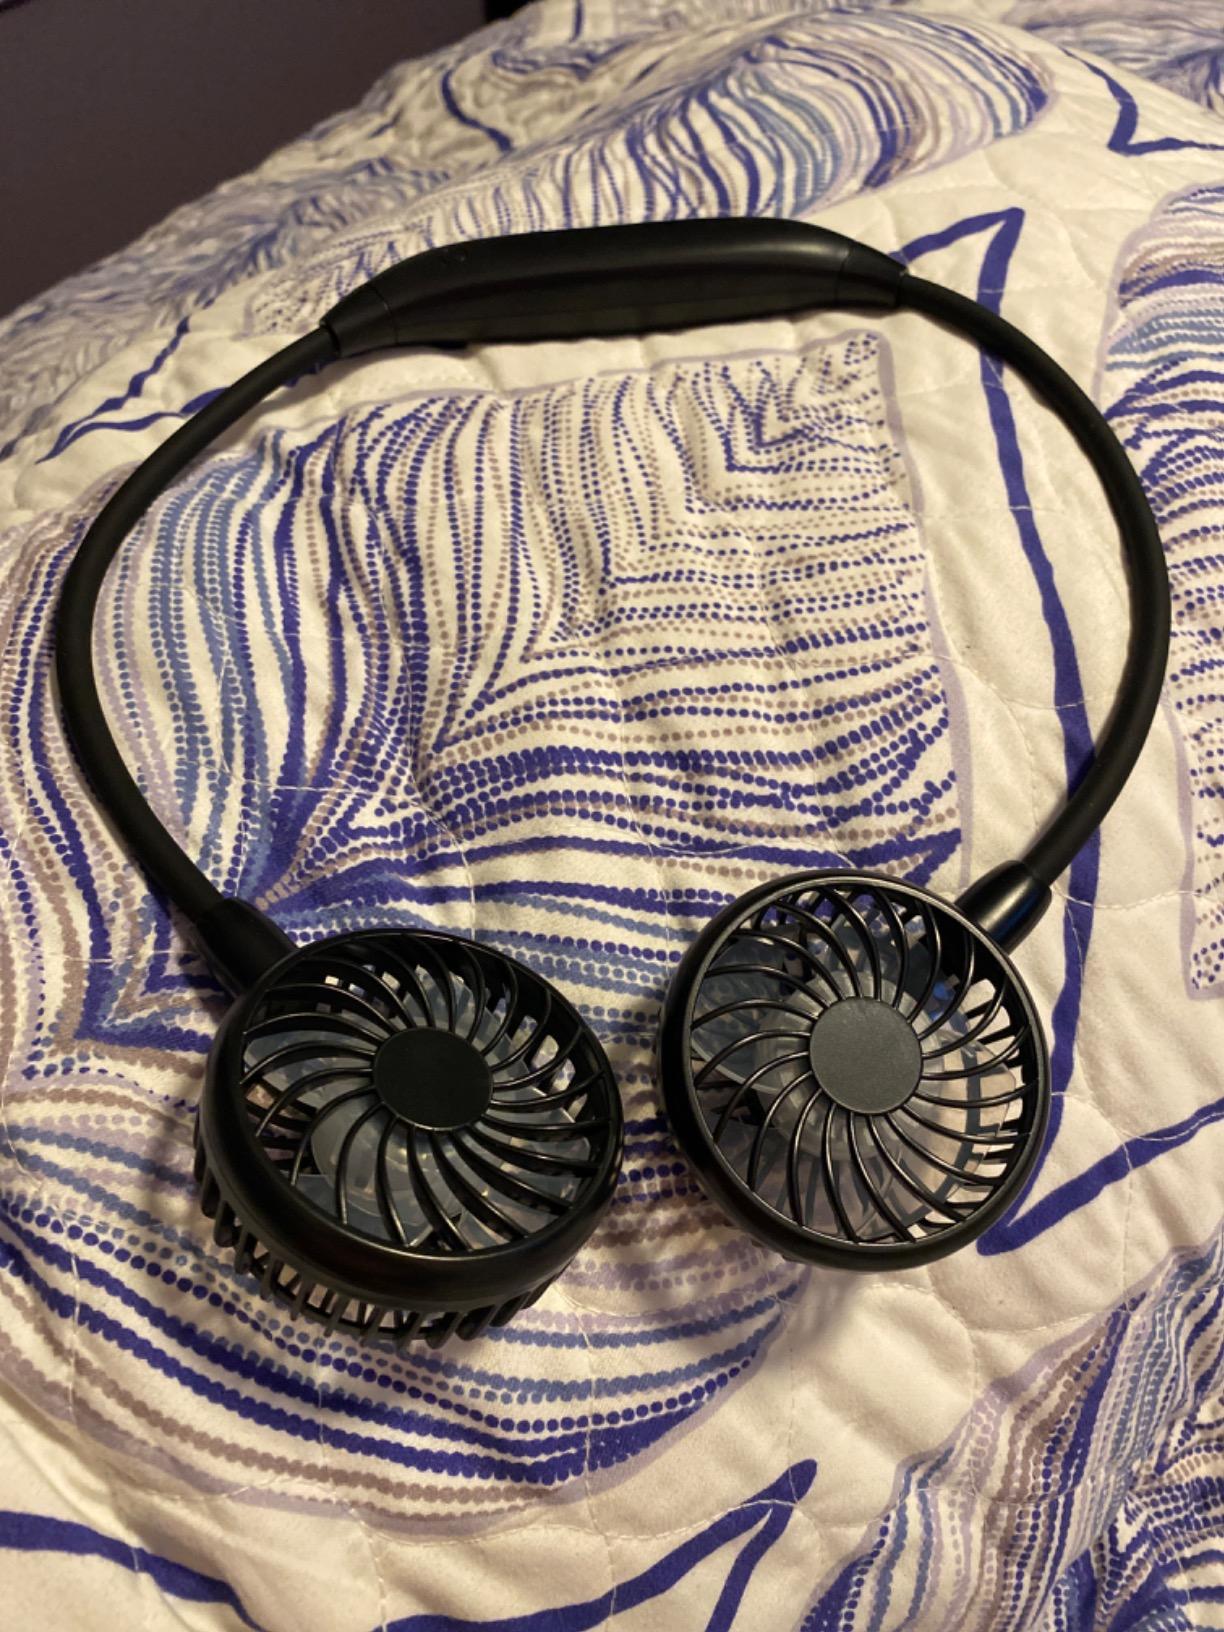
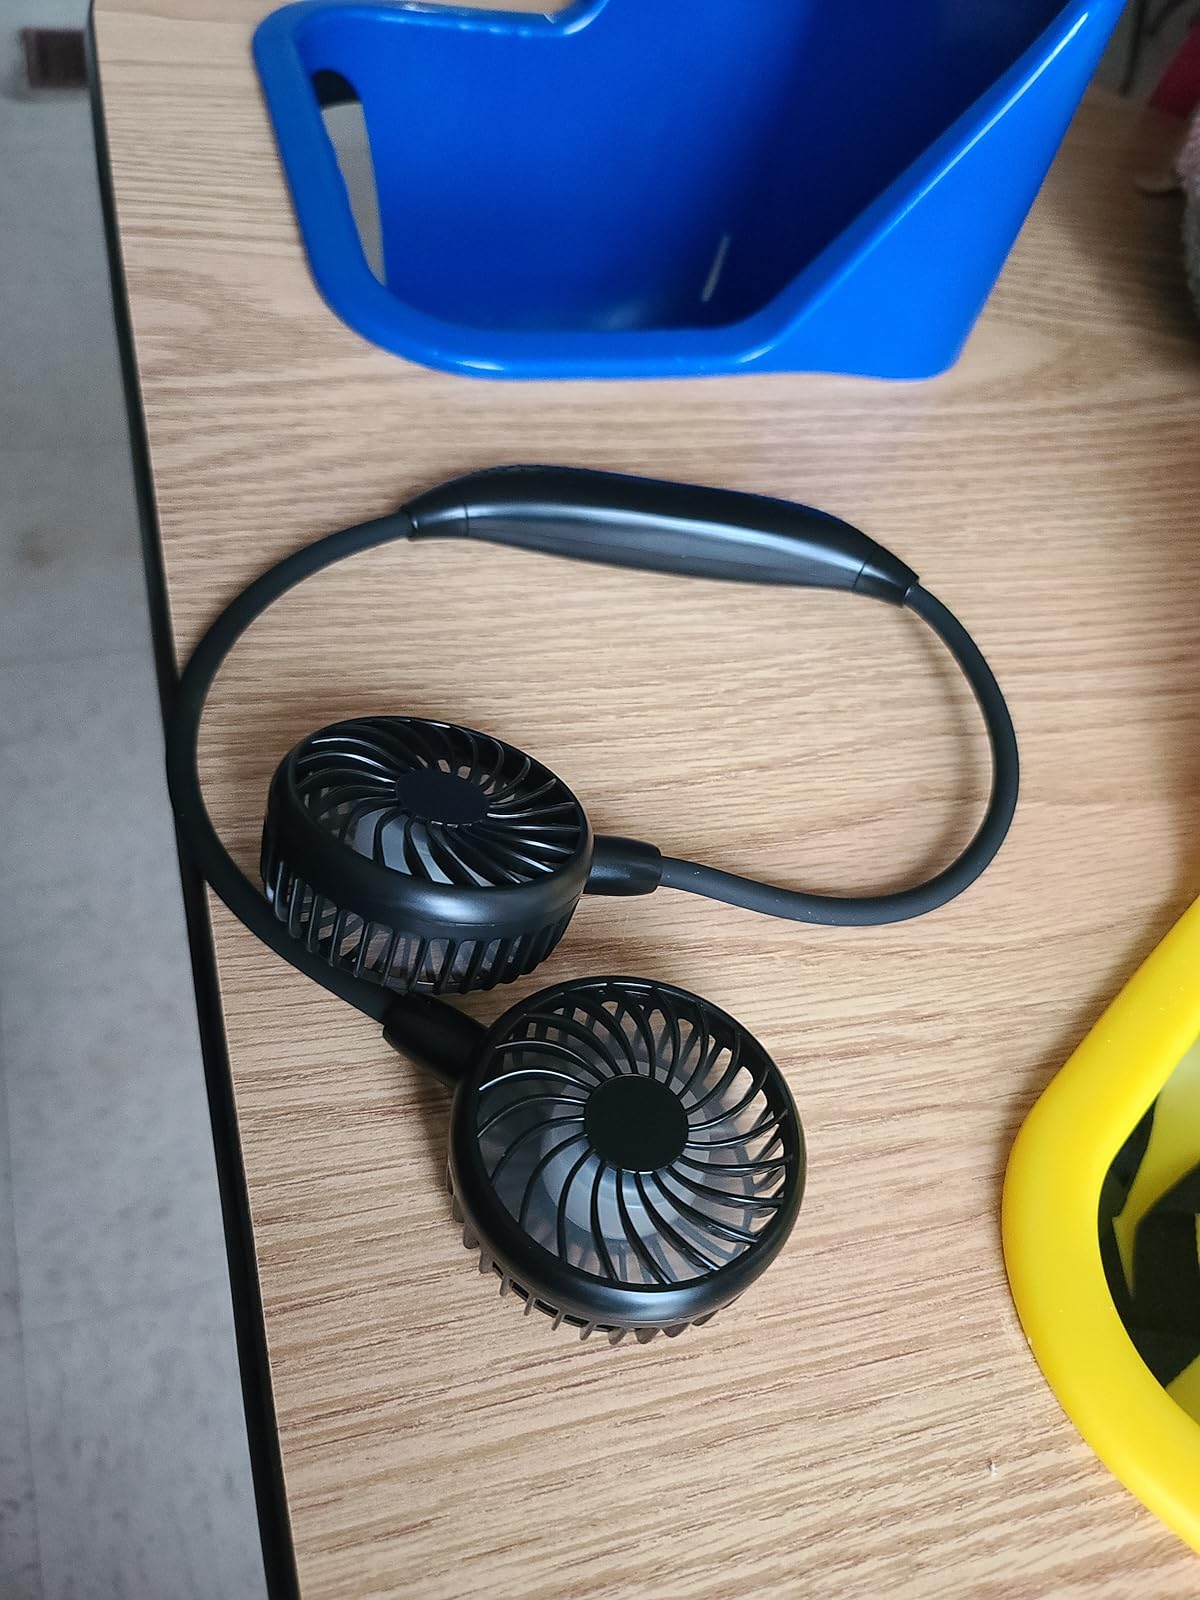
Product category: fan
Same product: yes